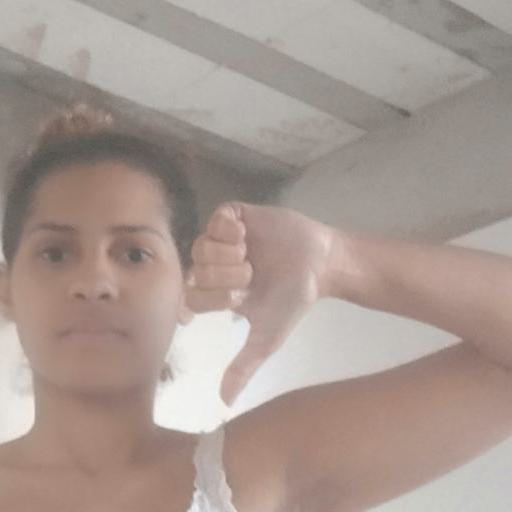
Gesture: dislike